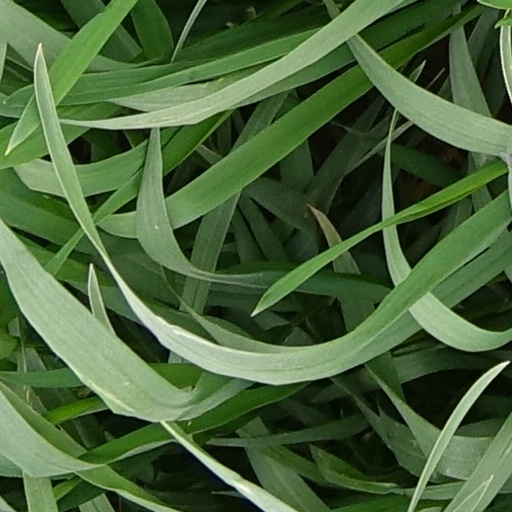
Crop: wheat